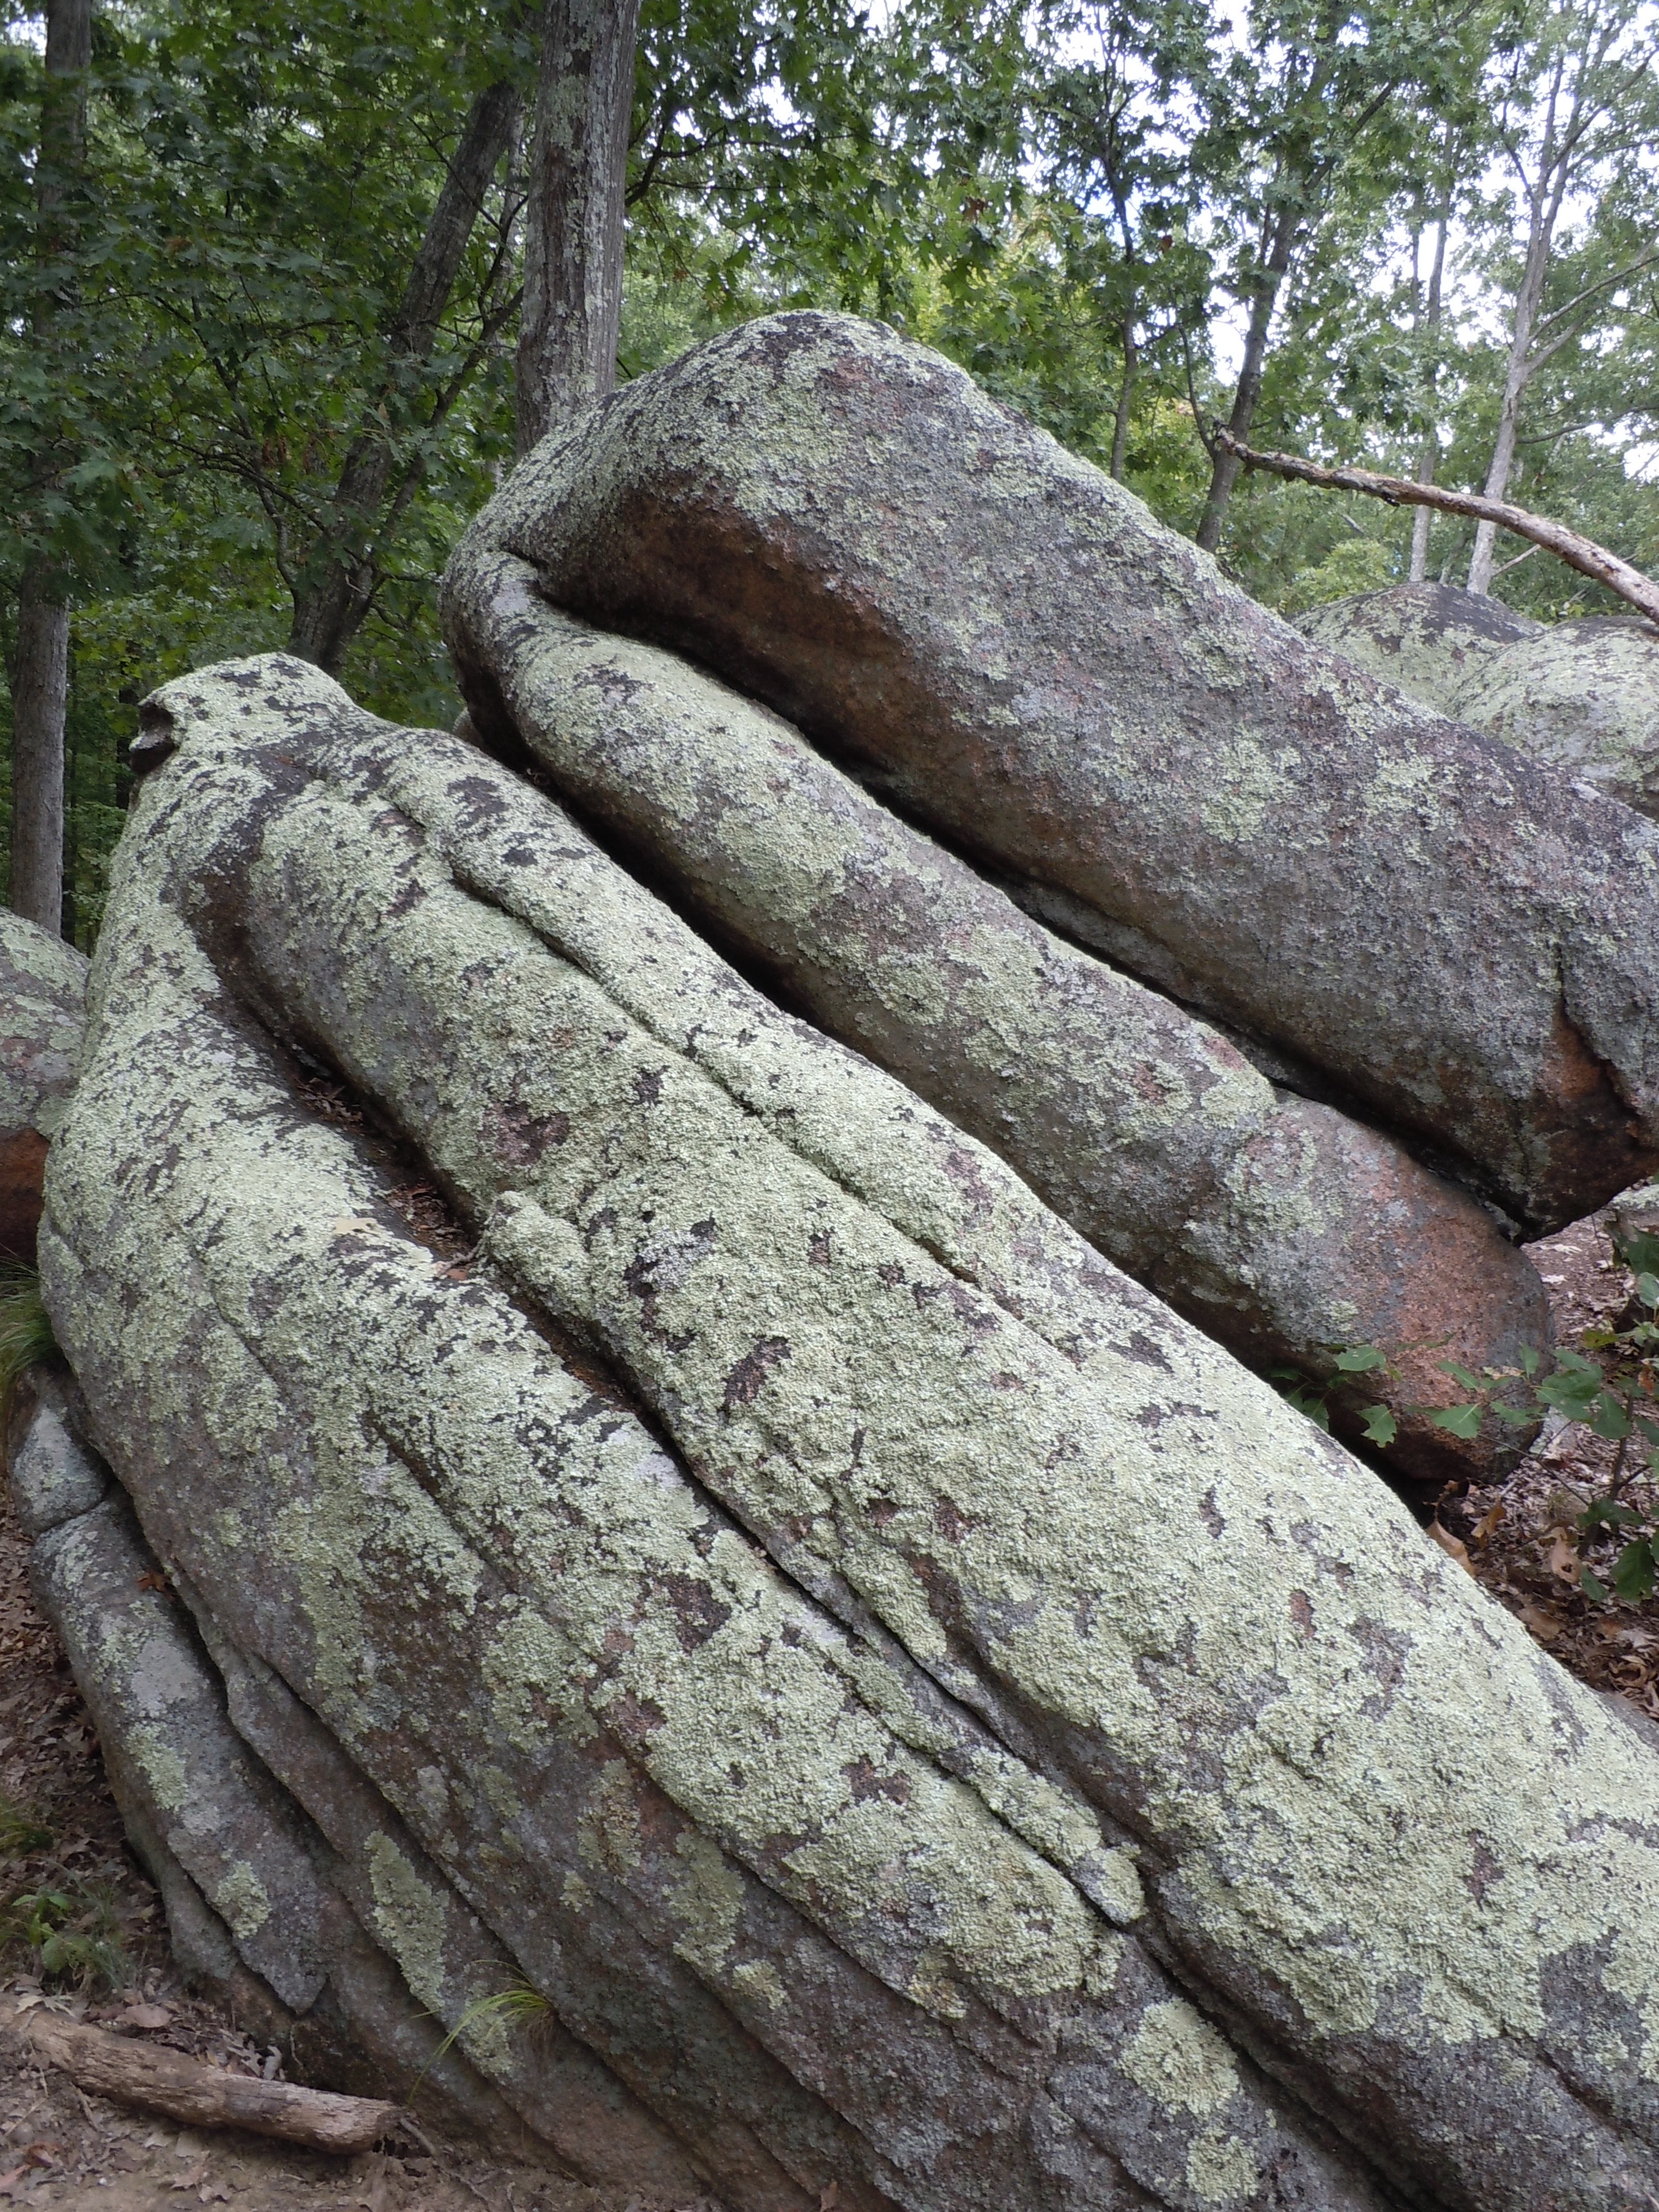
tree, nature, forest, rock, wood, trunk, stone, monument, material, sculpture, woods, geology, boulder, granite, strong, monolith, bedrock, solid, stele, megalith, ancient history, woody plant